Argus As 410

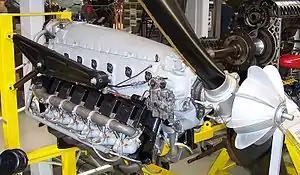
Preserved Argus As 410

The Argus As 410 was a German air-cooled inverted V-12 aircraft engine that was first produced by Argus Motoren in 1938.